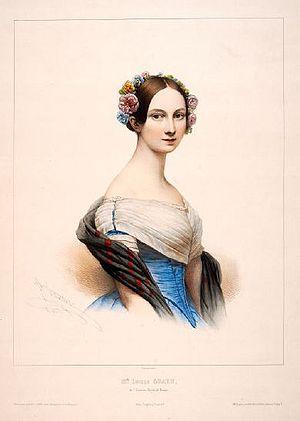
Mlle Lucile Grahn de l'Académie Royale de MusiqueУкраїнська: Люсіль Ґран
Lucile Grahn, née Lucina Alexia Grahn à Copenhague le 30 juin 1819 et morte à Munich le 4 avril 1907, est une danseuse et ballerine danoise.